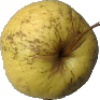
Label: Apple Golden 1